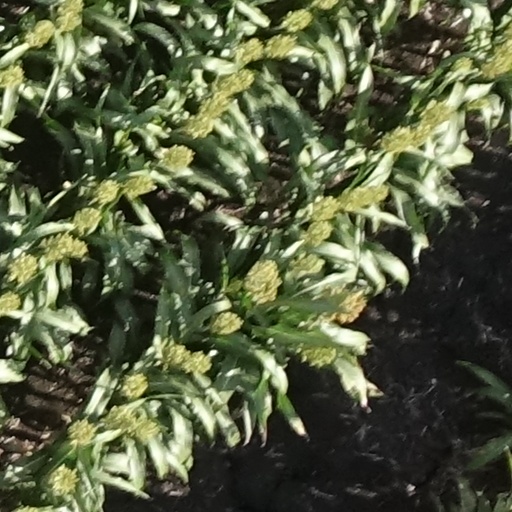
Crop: sorghum